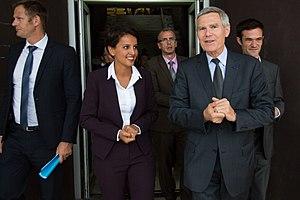
Les « conférences gesticulées » sont pensées comme un processus de formation et de politisation. Elles peuvent être suivies de séances d’échanges avec le public, au cours desquelles chacun peut s’exprimer sur sa propre expérience. Ce moment d’échange se transforme en séance appelée « Atelier de désintoxication de la langue de bois », qui peut aisément durer 2 ou 3 heures.